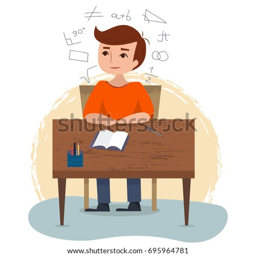
boy sitting and studying on the table in school .